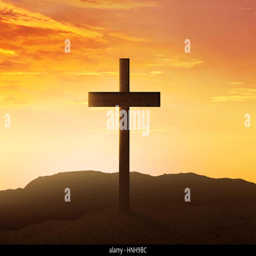
silhouette the cross on the dry land over a sunset background